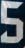
Number: 5